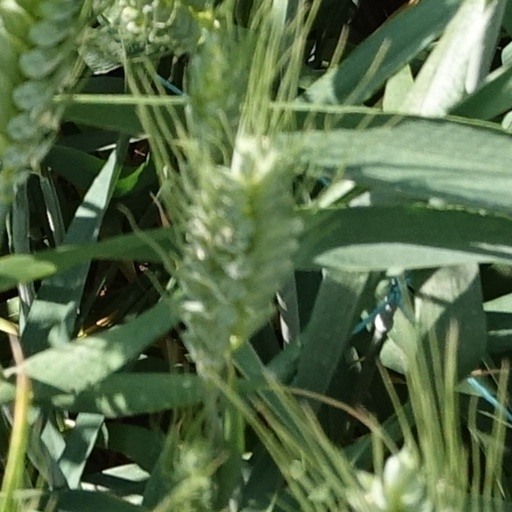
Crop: wheat